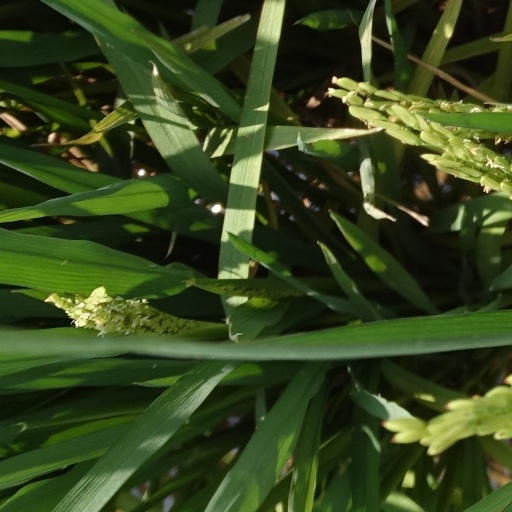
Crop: rice